Carlos Quintanilla

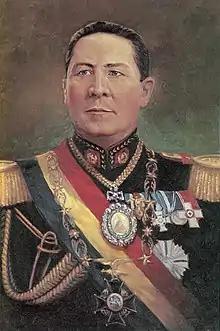
Portrait of Quintanilla as president by Mario Miguez, Palacio Quemado

General Bernardino Bilbao Rioja, who succeeded Quintanilla as commander-in-chief of the army, was promoted as a potential presidential candidate. Bilbao represented the line of Toro and Busch, was an admired hero of the Chaco War, and had the consensus among ex-combatants that Quintanilla lacked. Further, he had succeeded Busch as the Supreme Leader of the Legion of Veterans, legitimizing him among the junior officers.